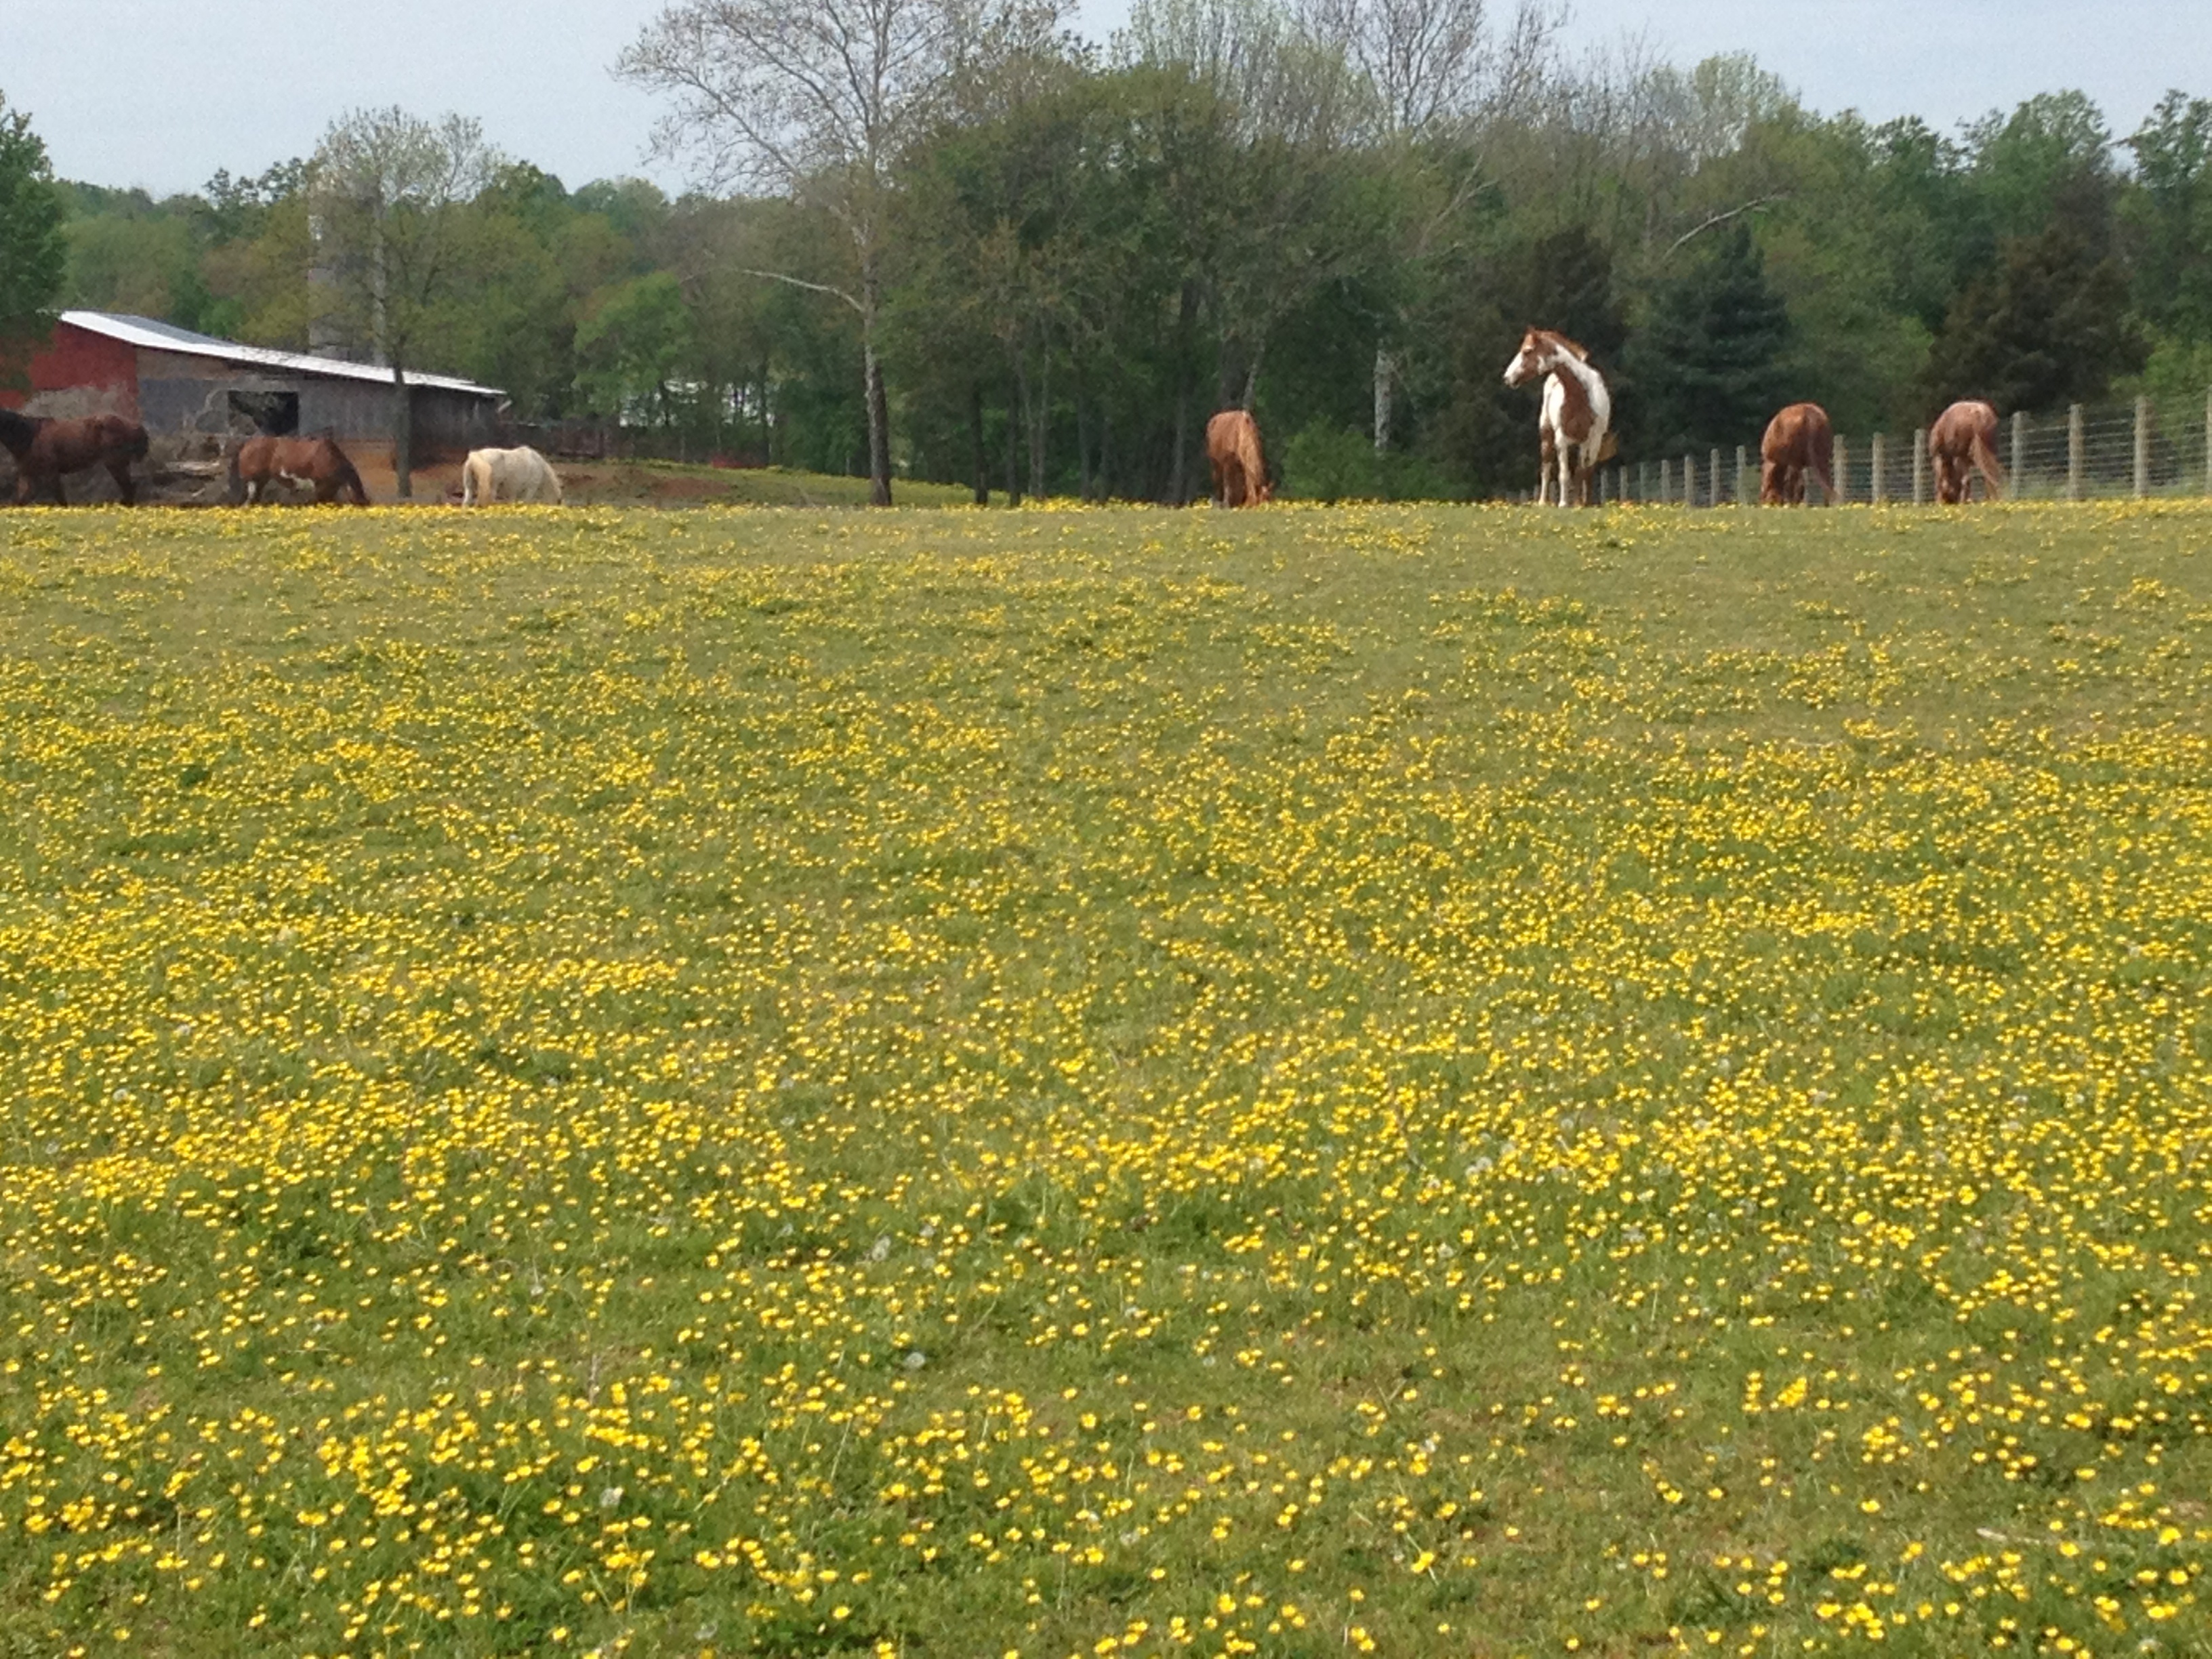
grass, plant, field, lawn, meadow, prairie, flower, produce, crop, pasture, grazing, horse, agriculture, plain, rapeseed, wildflower, grassland, habitat, canola, ecosystem, brassica, rural area, flowering plant, natural environment, grass family, land plant, mustard plant